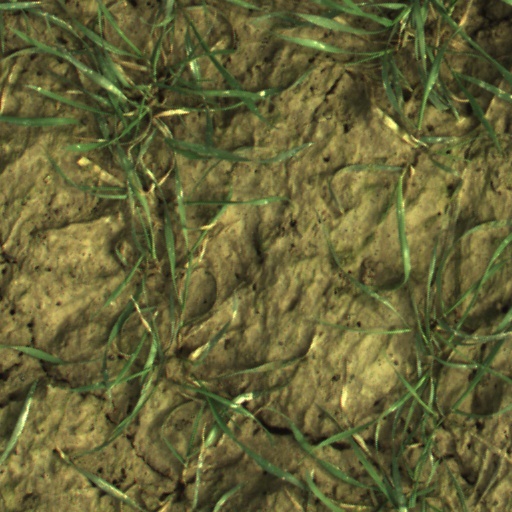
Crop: wheat